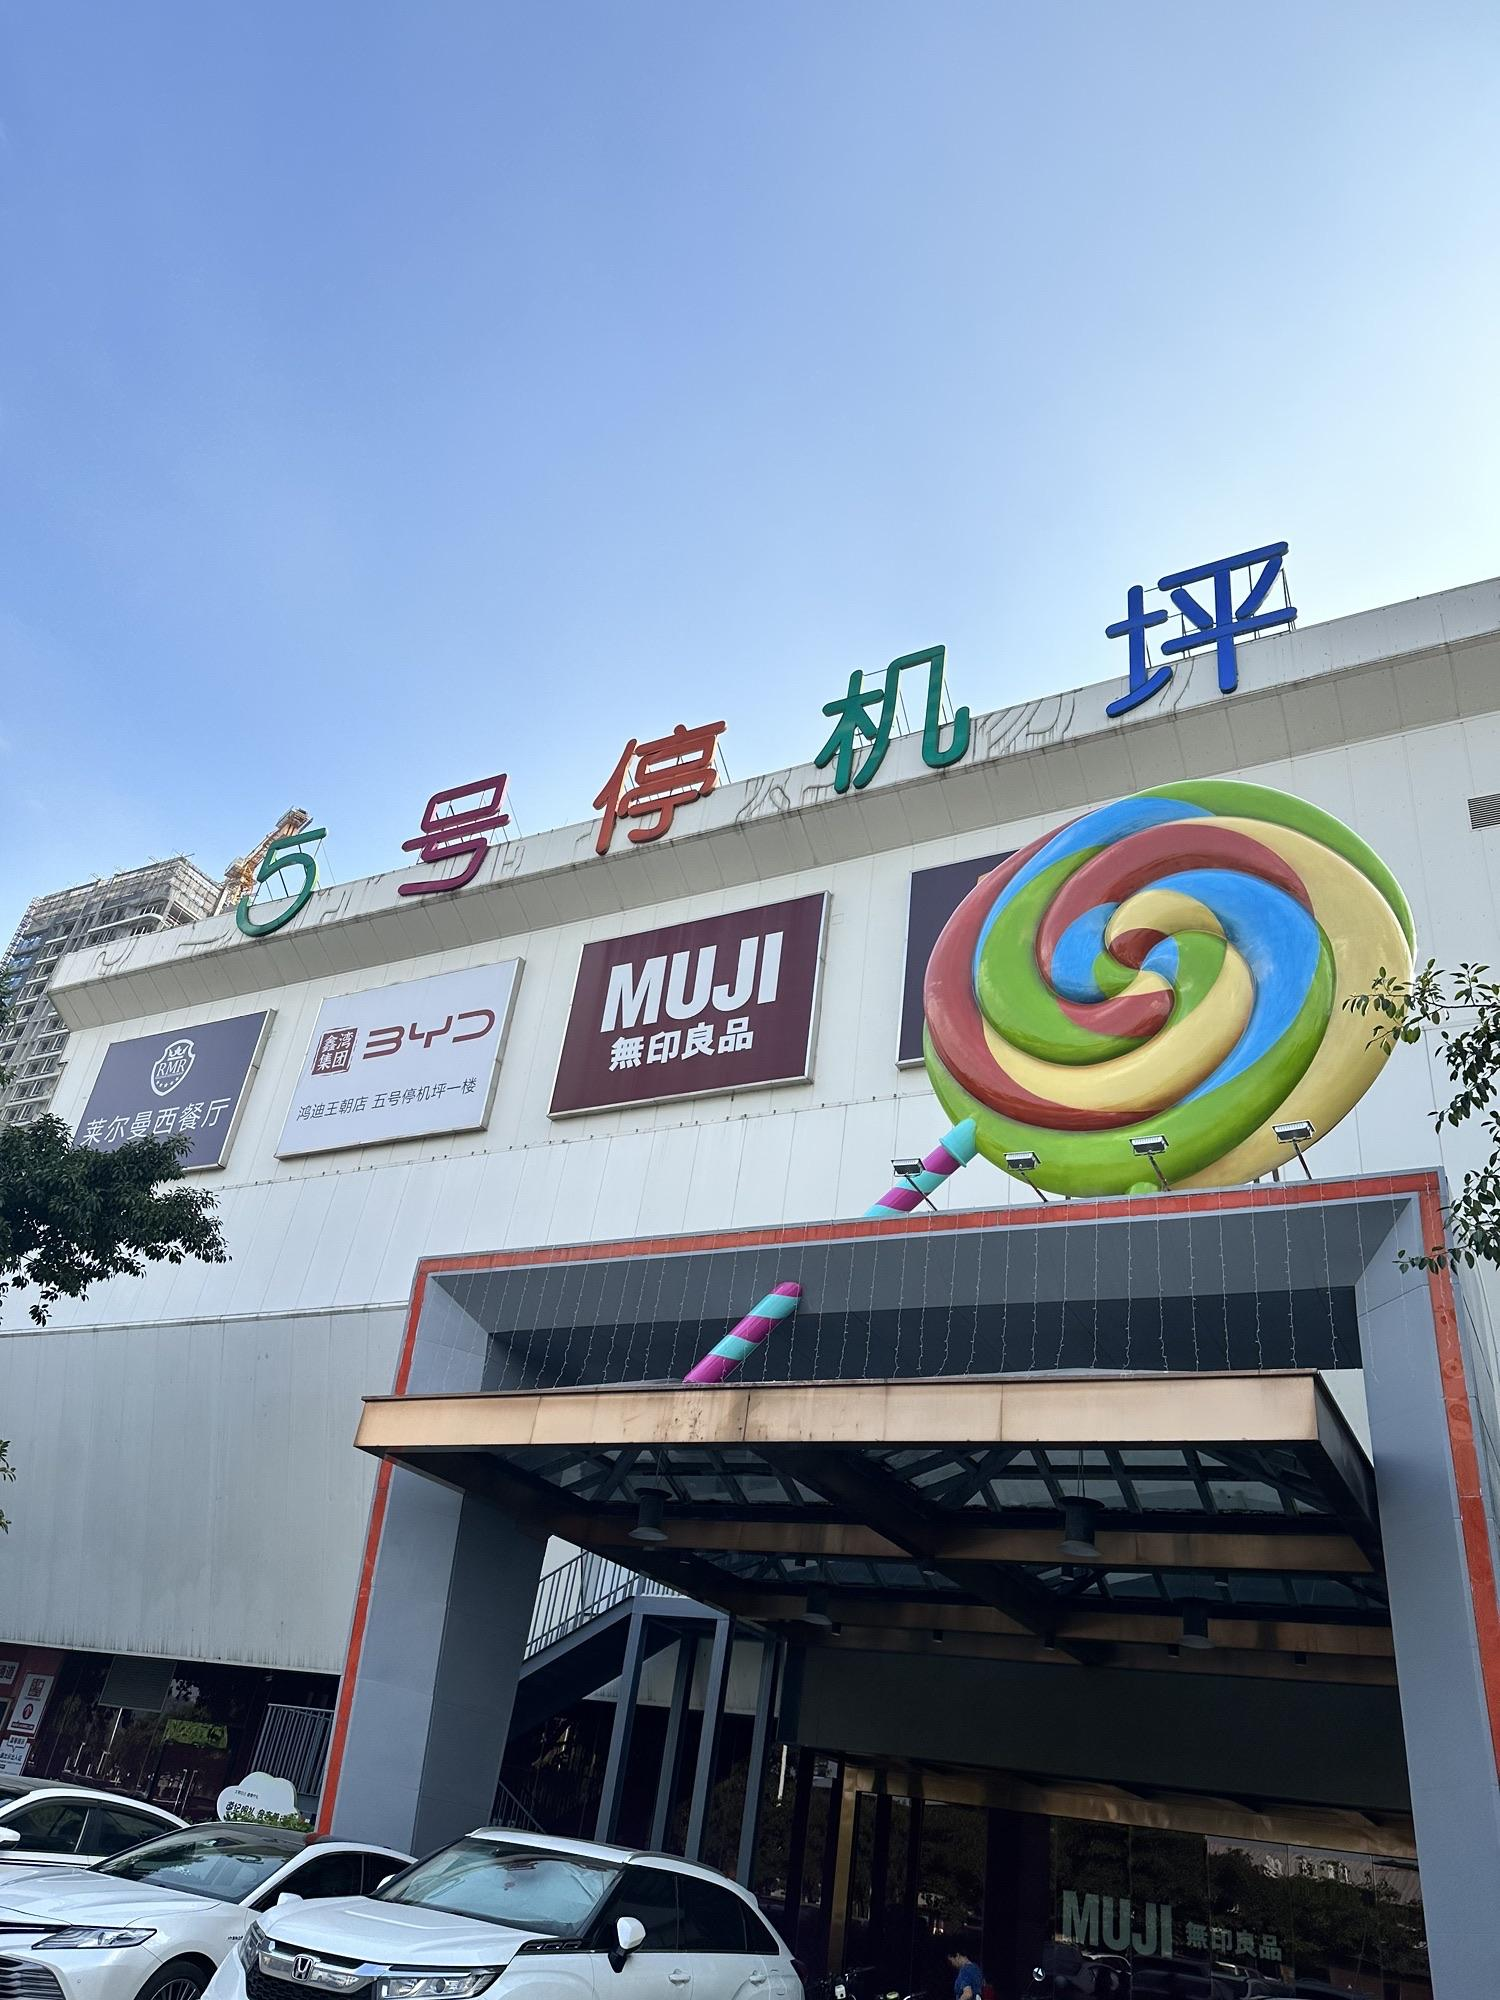
地标名称：白云五号T5 MALL
所在城市：广州市·白云区